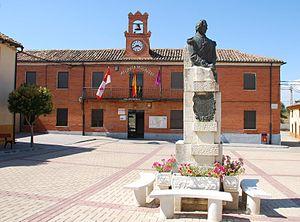
Cervatos de la Cueza est une commune d'Espagne de la province de Palencia dans la communauté autonome de Castille-et-León. Elle fait partie de la comarque naturelle de Tierra de Campos. C'est aussi le nom du chef-lieu de la commune. Le territoire de la commune est traversé par le Camino francés du Pèlerinage de Saint-Jacques-de-Compostelle, qui passe par les localités de Cervatos de la Cueza et de Calzadilla de la Cueza.